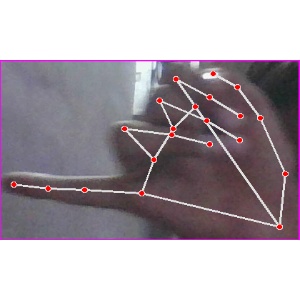
अक्षर: च